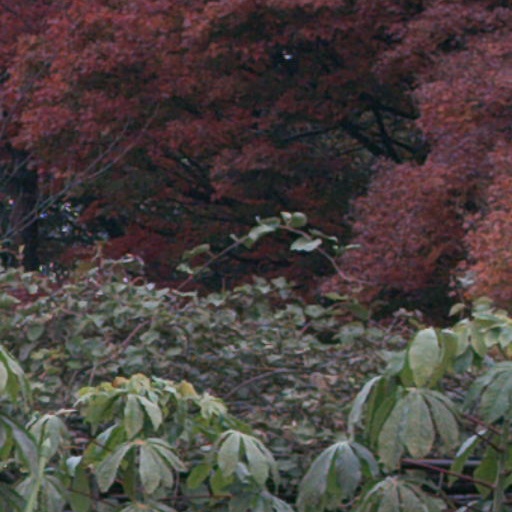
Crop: cassava